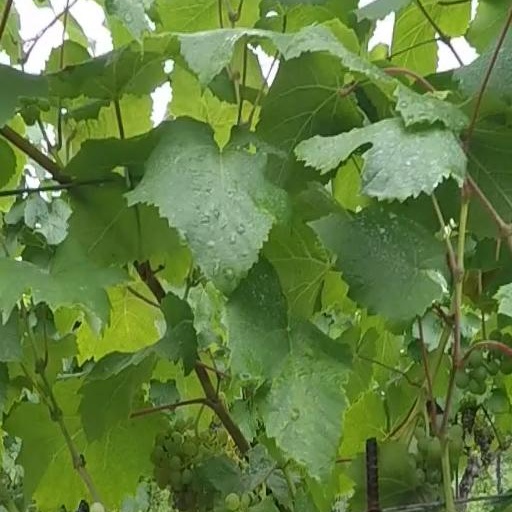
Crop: grape